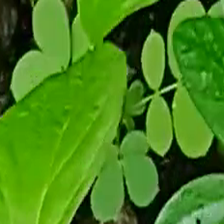
Weed species: Sicklepod_(Senna obtusifolia)